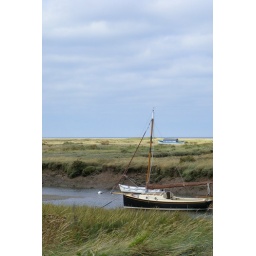
And a strange blue boat in the distance.